Ocean Springs, Mississippi

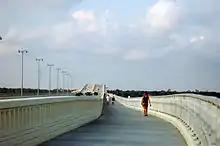
Biloxi Bay Bridge, post-Hurricane Katrina, opened in 2007

The first bridge to connect Biloxi to Ocean Springs was the War Memorial Bridge which opened on June 3, 1930. The War Memorial bridge was replaced by the 1962 Biloxi Bay Bridge, which sustained some damage in 1969 by Hurricane Camille. On August 29, 2005 Hurricane Katrina's storm surge destroyed the 1962 Biloxi Bay Bridge. As of 2007, the majority of the bridge's remains have been removed via cranes based on barges located next to the bridge debris. The bridge ruins, capturing the breathtaking results of the force of Hurricane Katrina, had become a popular spot of photographers both professional and amateur. The construction for the new bridge was completed in April 2008. The new Biloxi Bay Bridge is 95' in height at its main span, and supports six lanes of traffic. Two lanes of the six-lane bridge opened November 1, 2007. The new bridge has a curving roadway due to the implemented design-build process. In order to speed the process of rebuilding, the main body of the bridge was moved outside of the previous bridge's debris area. The landing points for each side of U.S. Route 90 correspond with the previous bridge.